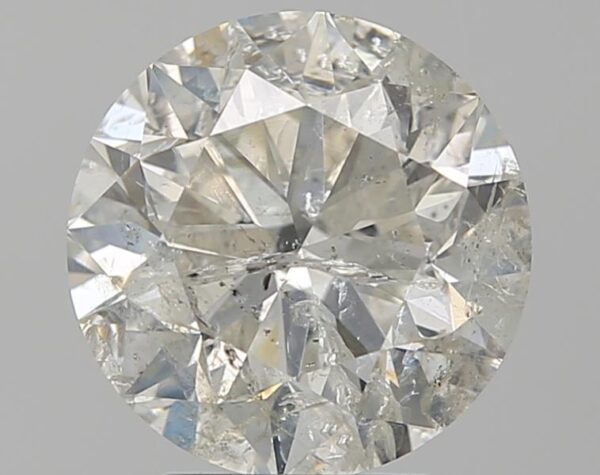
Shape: round
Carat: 3.01
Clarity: I2
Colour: H
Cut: VG
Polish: VG
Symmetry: VG
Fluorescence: N
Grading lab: NONCERT
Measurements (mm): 9.022 x 9.05 x 5.778